Presidency of Cristina Fernández de Kirchner

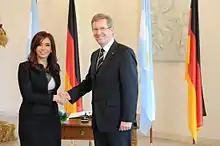
Fernández de Kirchner with German president, Christian Wulff

The year began with controversy surrounding the president's order that a US$6.7 billion escrow account be opened at the Central Bank for the purpose of retiring high-interest bonds, whose principal is tied to inflation. The move met with the opposition of Central Bank president Martín Redrado, who refused to implement it, and following an impasse, he was dismissed by presidential decree on 7 January 2010.